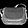
Label: Bag